John Brown (abolitionist)

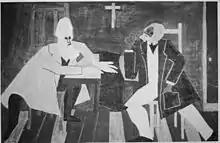
"Frederick Douglass argued against John Brown's plan to attack the arsenal at Harpers Ferry" is a painting by Jacob Lawrence.

John Brown's raid on Harpers Ferry was among the last in a series of events that led to the American Civil War. Southern slaveowners, hearing initial reports that hundreds of abolitionists were involved, were relieved the effort was so small, but feared other abolitionists would emulate Brown and attempt to lead slave rebellions. Future Confederate President Jefferson Davis feared "thousands of John Browns". Therefore, the South reorganized the decrepit militia system. These militias, well-established by 1861, became a ready-made Confederate army, making the South better prepared for war.